Coliform bacteria

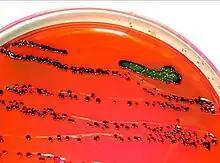
"E. coli" on EMB agar

Coliform bacteria are defined as either motile or non-motile Gram-negative non-spore forming bacilli that possess β-galactosidase to produce acids and gases under their optimal growth temperature of 35–37 °C. They can be aerobes or facultative aerobes, and are a commonly used indicator of low sanitary quality of foods, milk, and water. Coliforms can be found in the aquatic environment, in soil and on vegetation; they are universally present in large numbers in the feces of warm-blooded animals as they are known to inhabit the gastrointestinal system. While coliform bacteria are not normally the cause of serious illness, they are easy to culture, and their presence is used to infer that other pathogenic organisms of fecal origin may be present in a sample, or that said sample is not safe to consume. Such pathogens include disease-causing bacteria, viruses, or protozoa and many multicellular parasites.